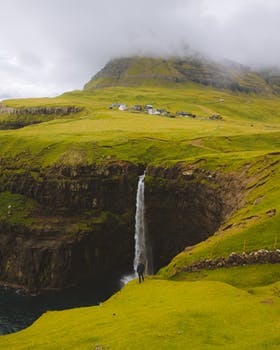
Label: No Watermark